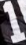
Number: 1